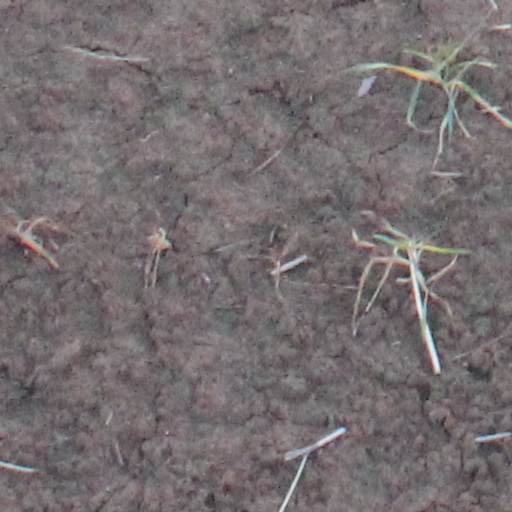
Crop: wheat